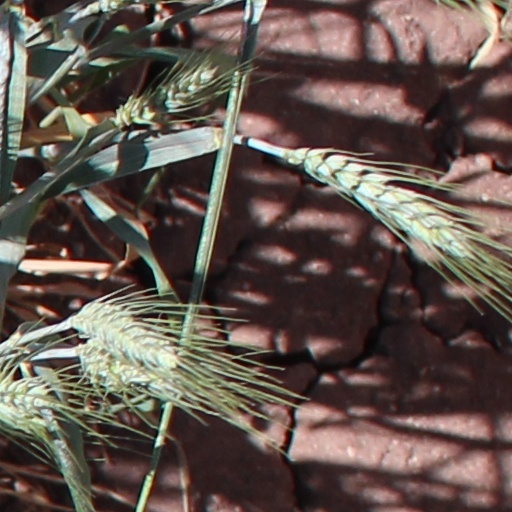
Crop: wheat